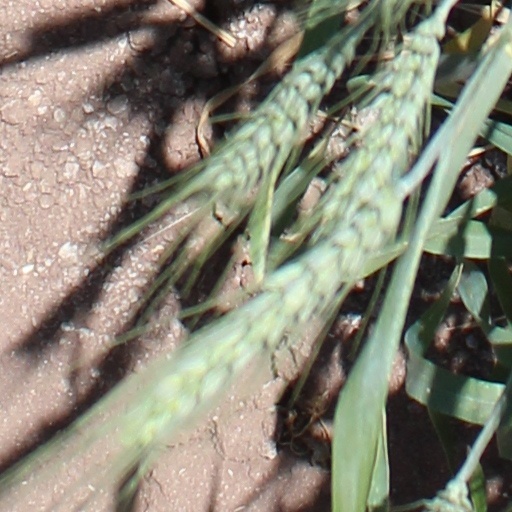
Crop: wheat